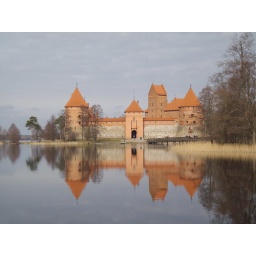
Looking over the water towards the castle